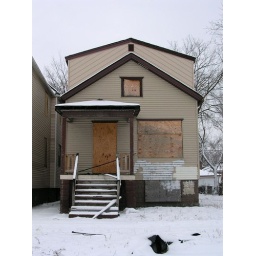
6924 S. Wood St. (built in 1915) *The house next door (6926 S. Wood) is also a board up.